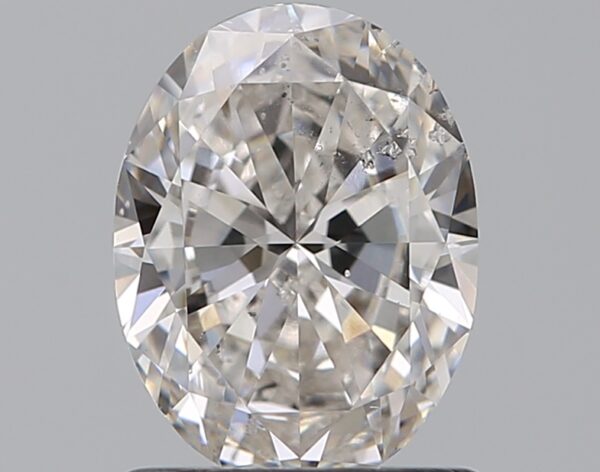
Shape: oval
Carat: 1
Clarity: SI2
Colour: G
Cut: VG
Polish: EX
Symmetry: EX
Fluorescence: F
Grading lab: GIA
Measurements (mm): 7.55 x 5.66 x 3.34